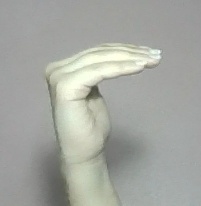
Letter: haa